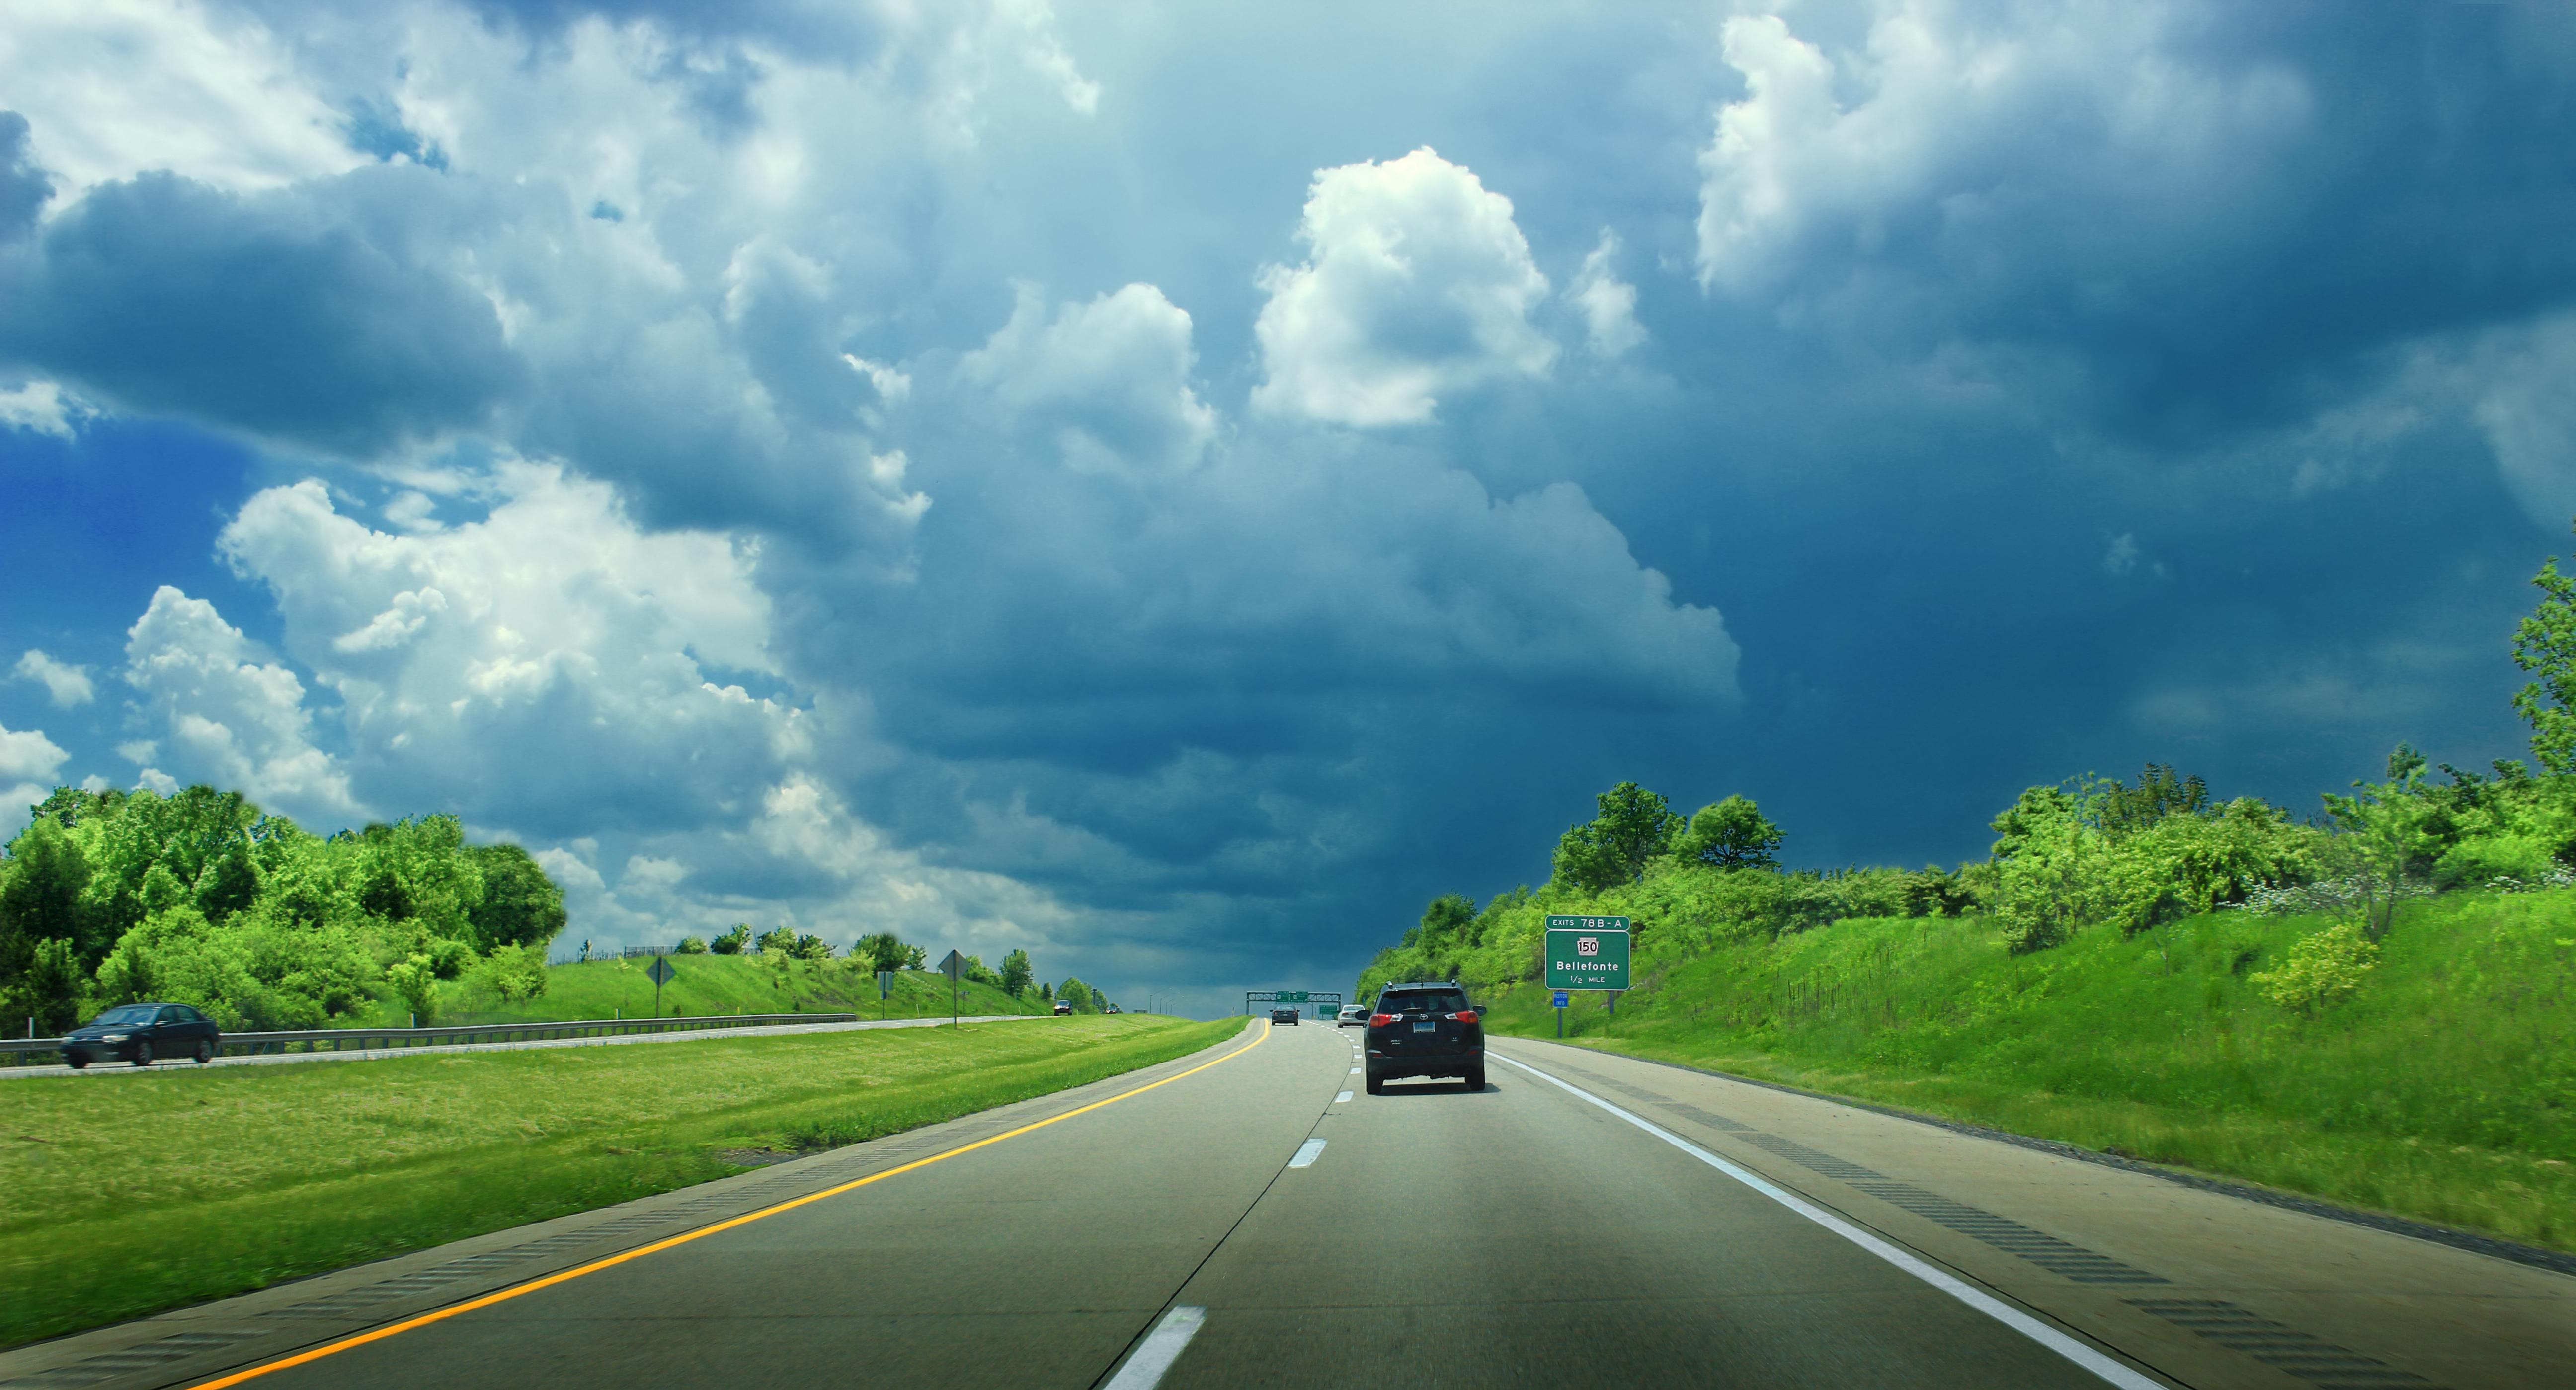
horizon, cloud, sky, road, field, highway, driving, spring, weather, road trip, clouds, cc0, publicdomain, infrastructure, thunderstorm, pennsylvania, centrecounty, interstate99, i99, meteorological phenomenon, atmospheric phenomenon, controlled access highway